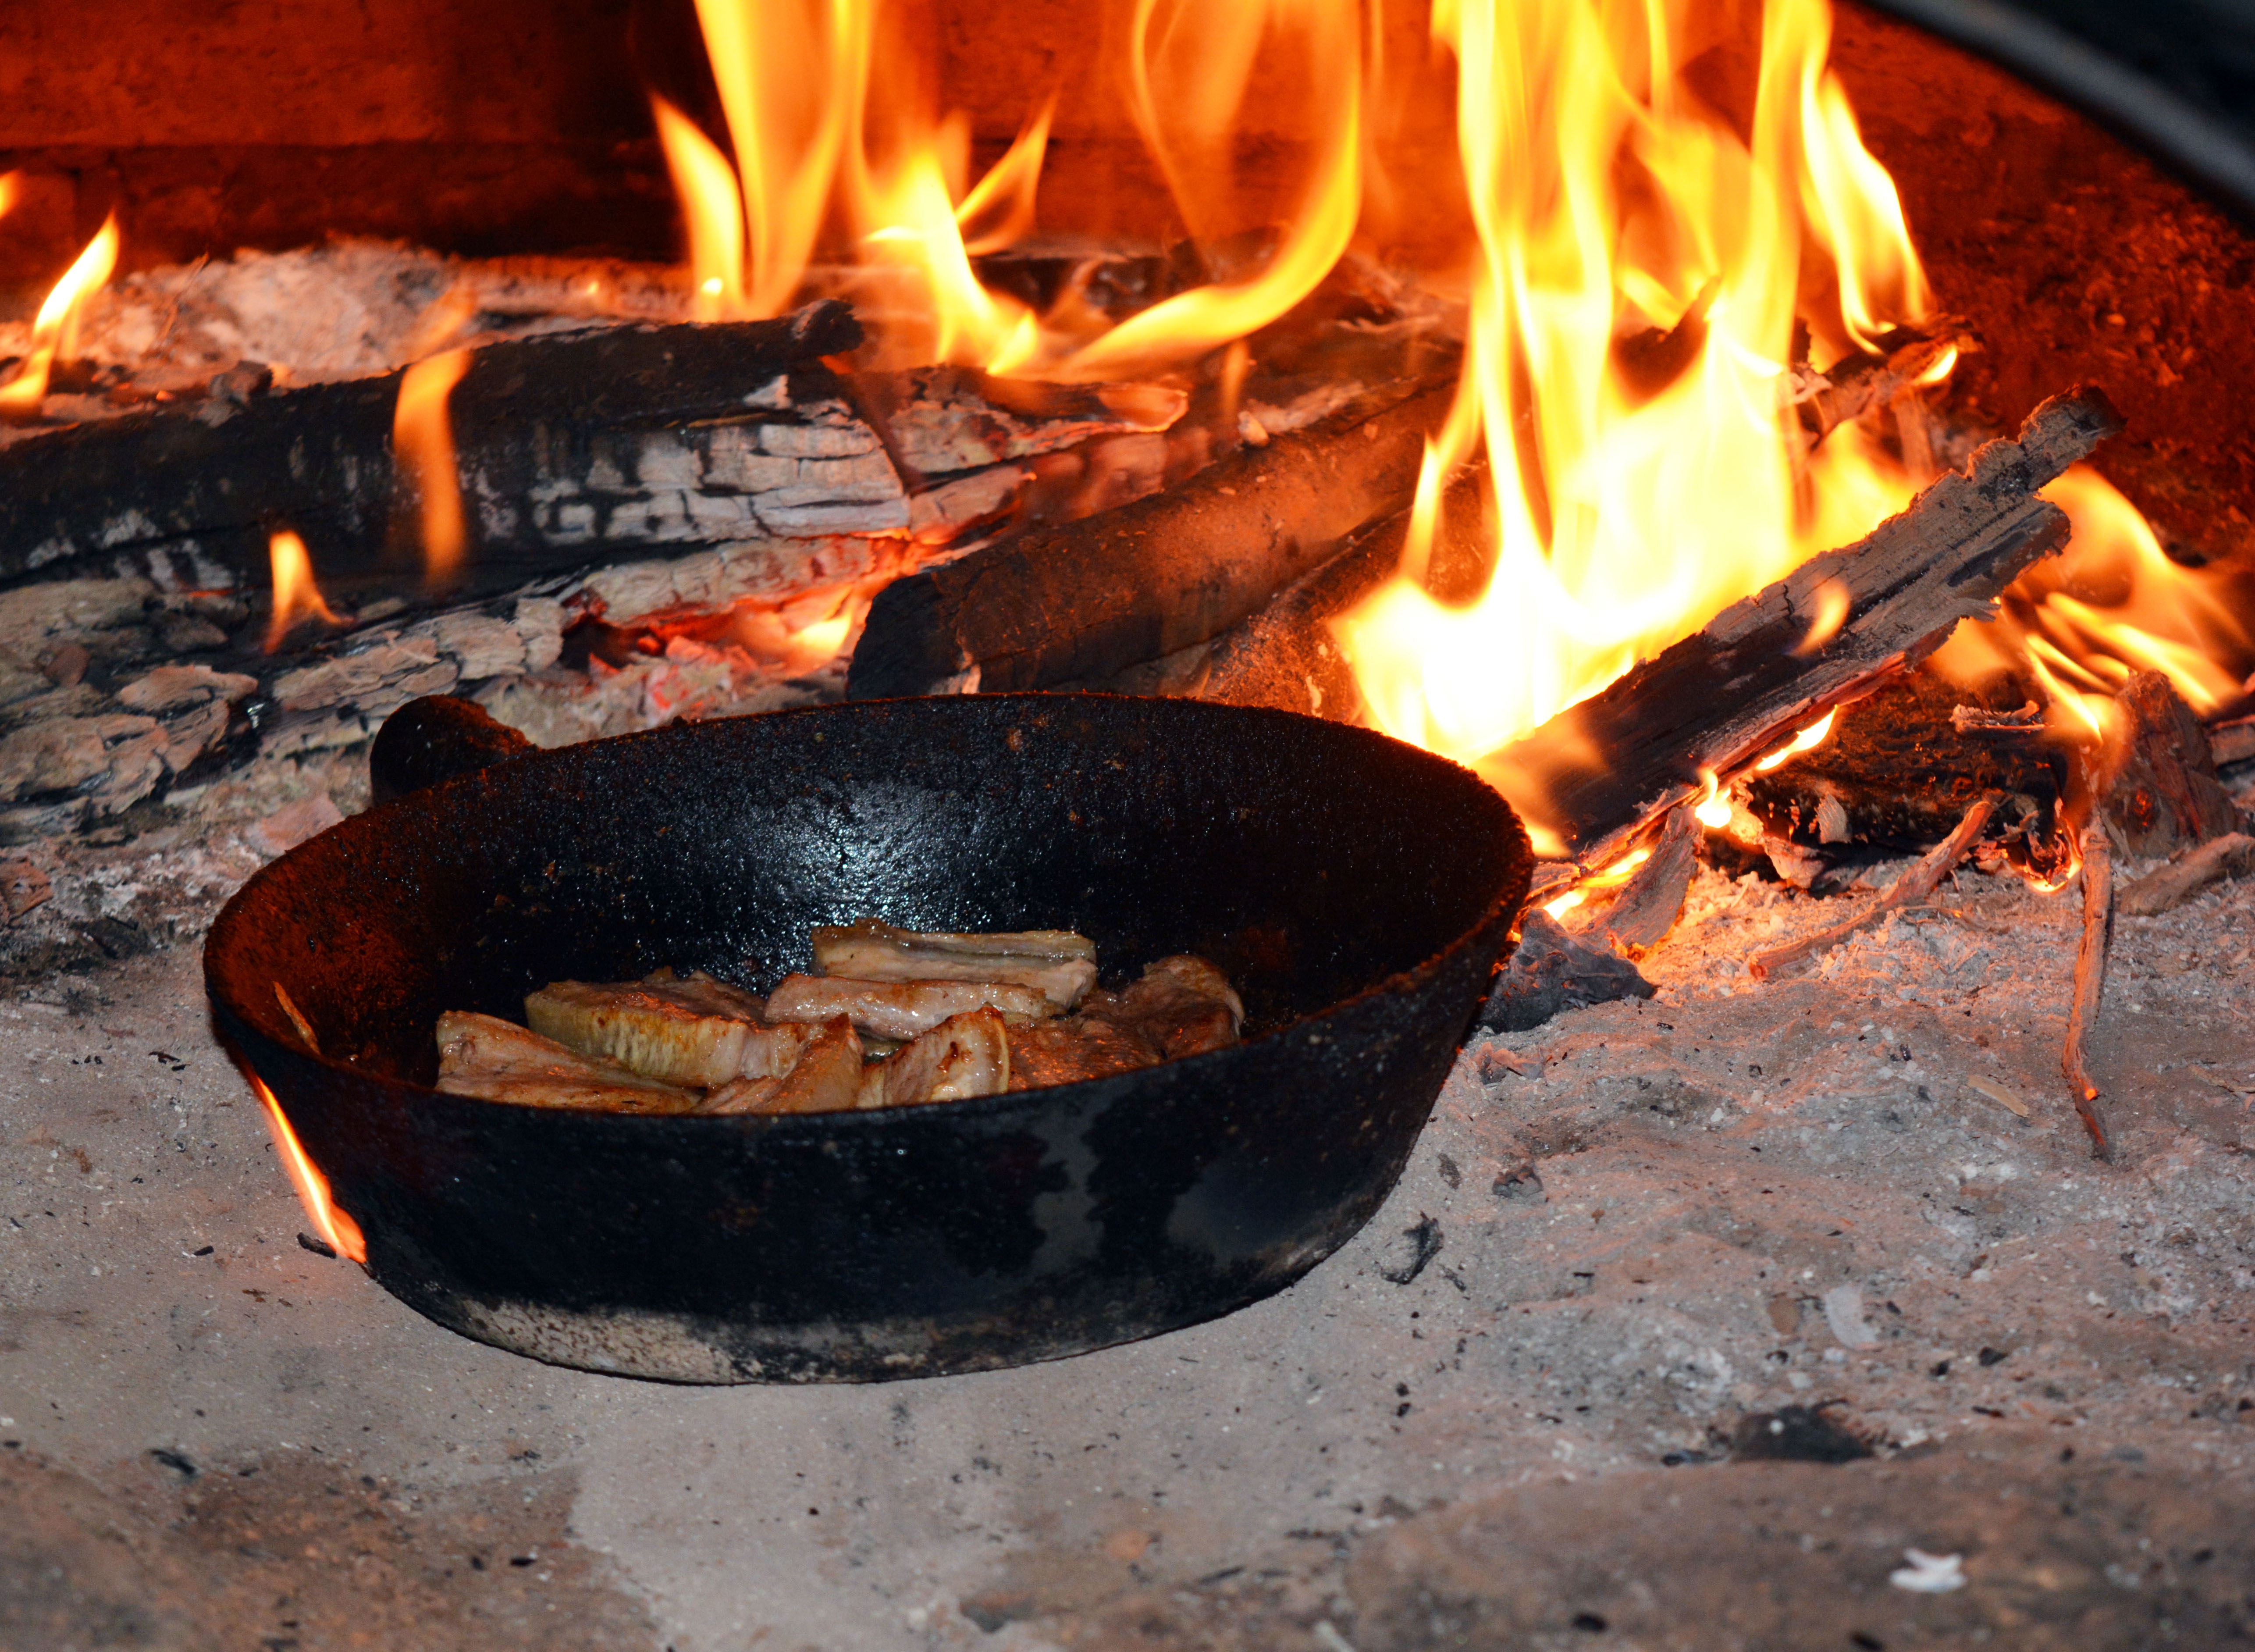
dish, food, cooking, fire, campfire, meat, barbecue, cuisine, oven, hearth, grilling, frying pan, cookware and bakeware